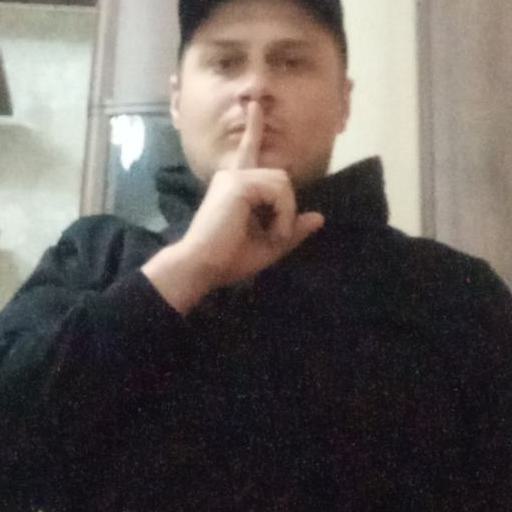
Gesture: mute